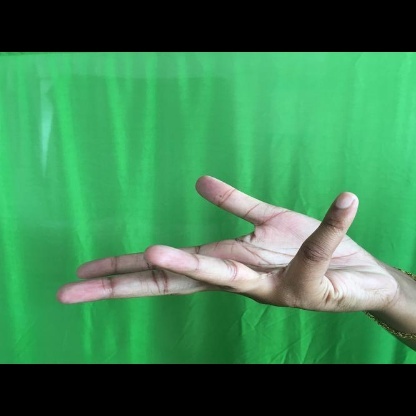
Mudra: Alapadmam